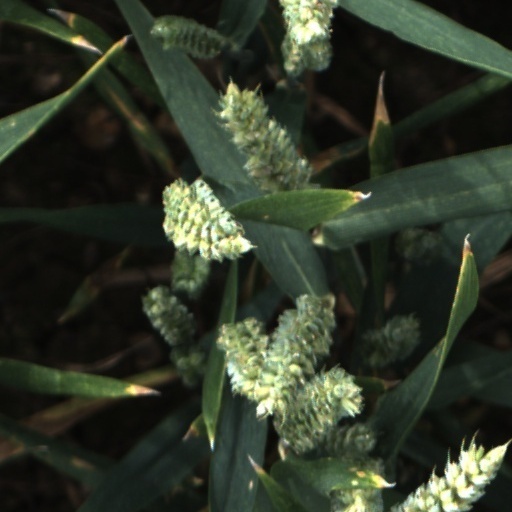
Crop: wheat